Georg Carl Bohlmann

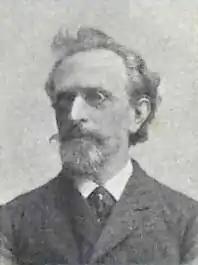
Georg Carl Bohlmann

Georg Carl Bohlmann (1838 – 1920) was a Danish music teacher, music director, organist and composer. He composed a number of major and minor compositions, including two symphonies, and several overtures. He also arranged music for other artists.